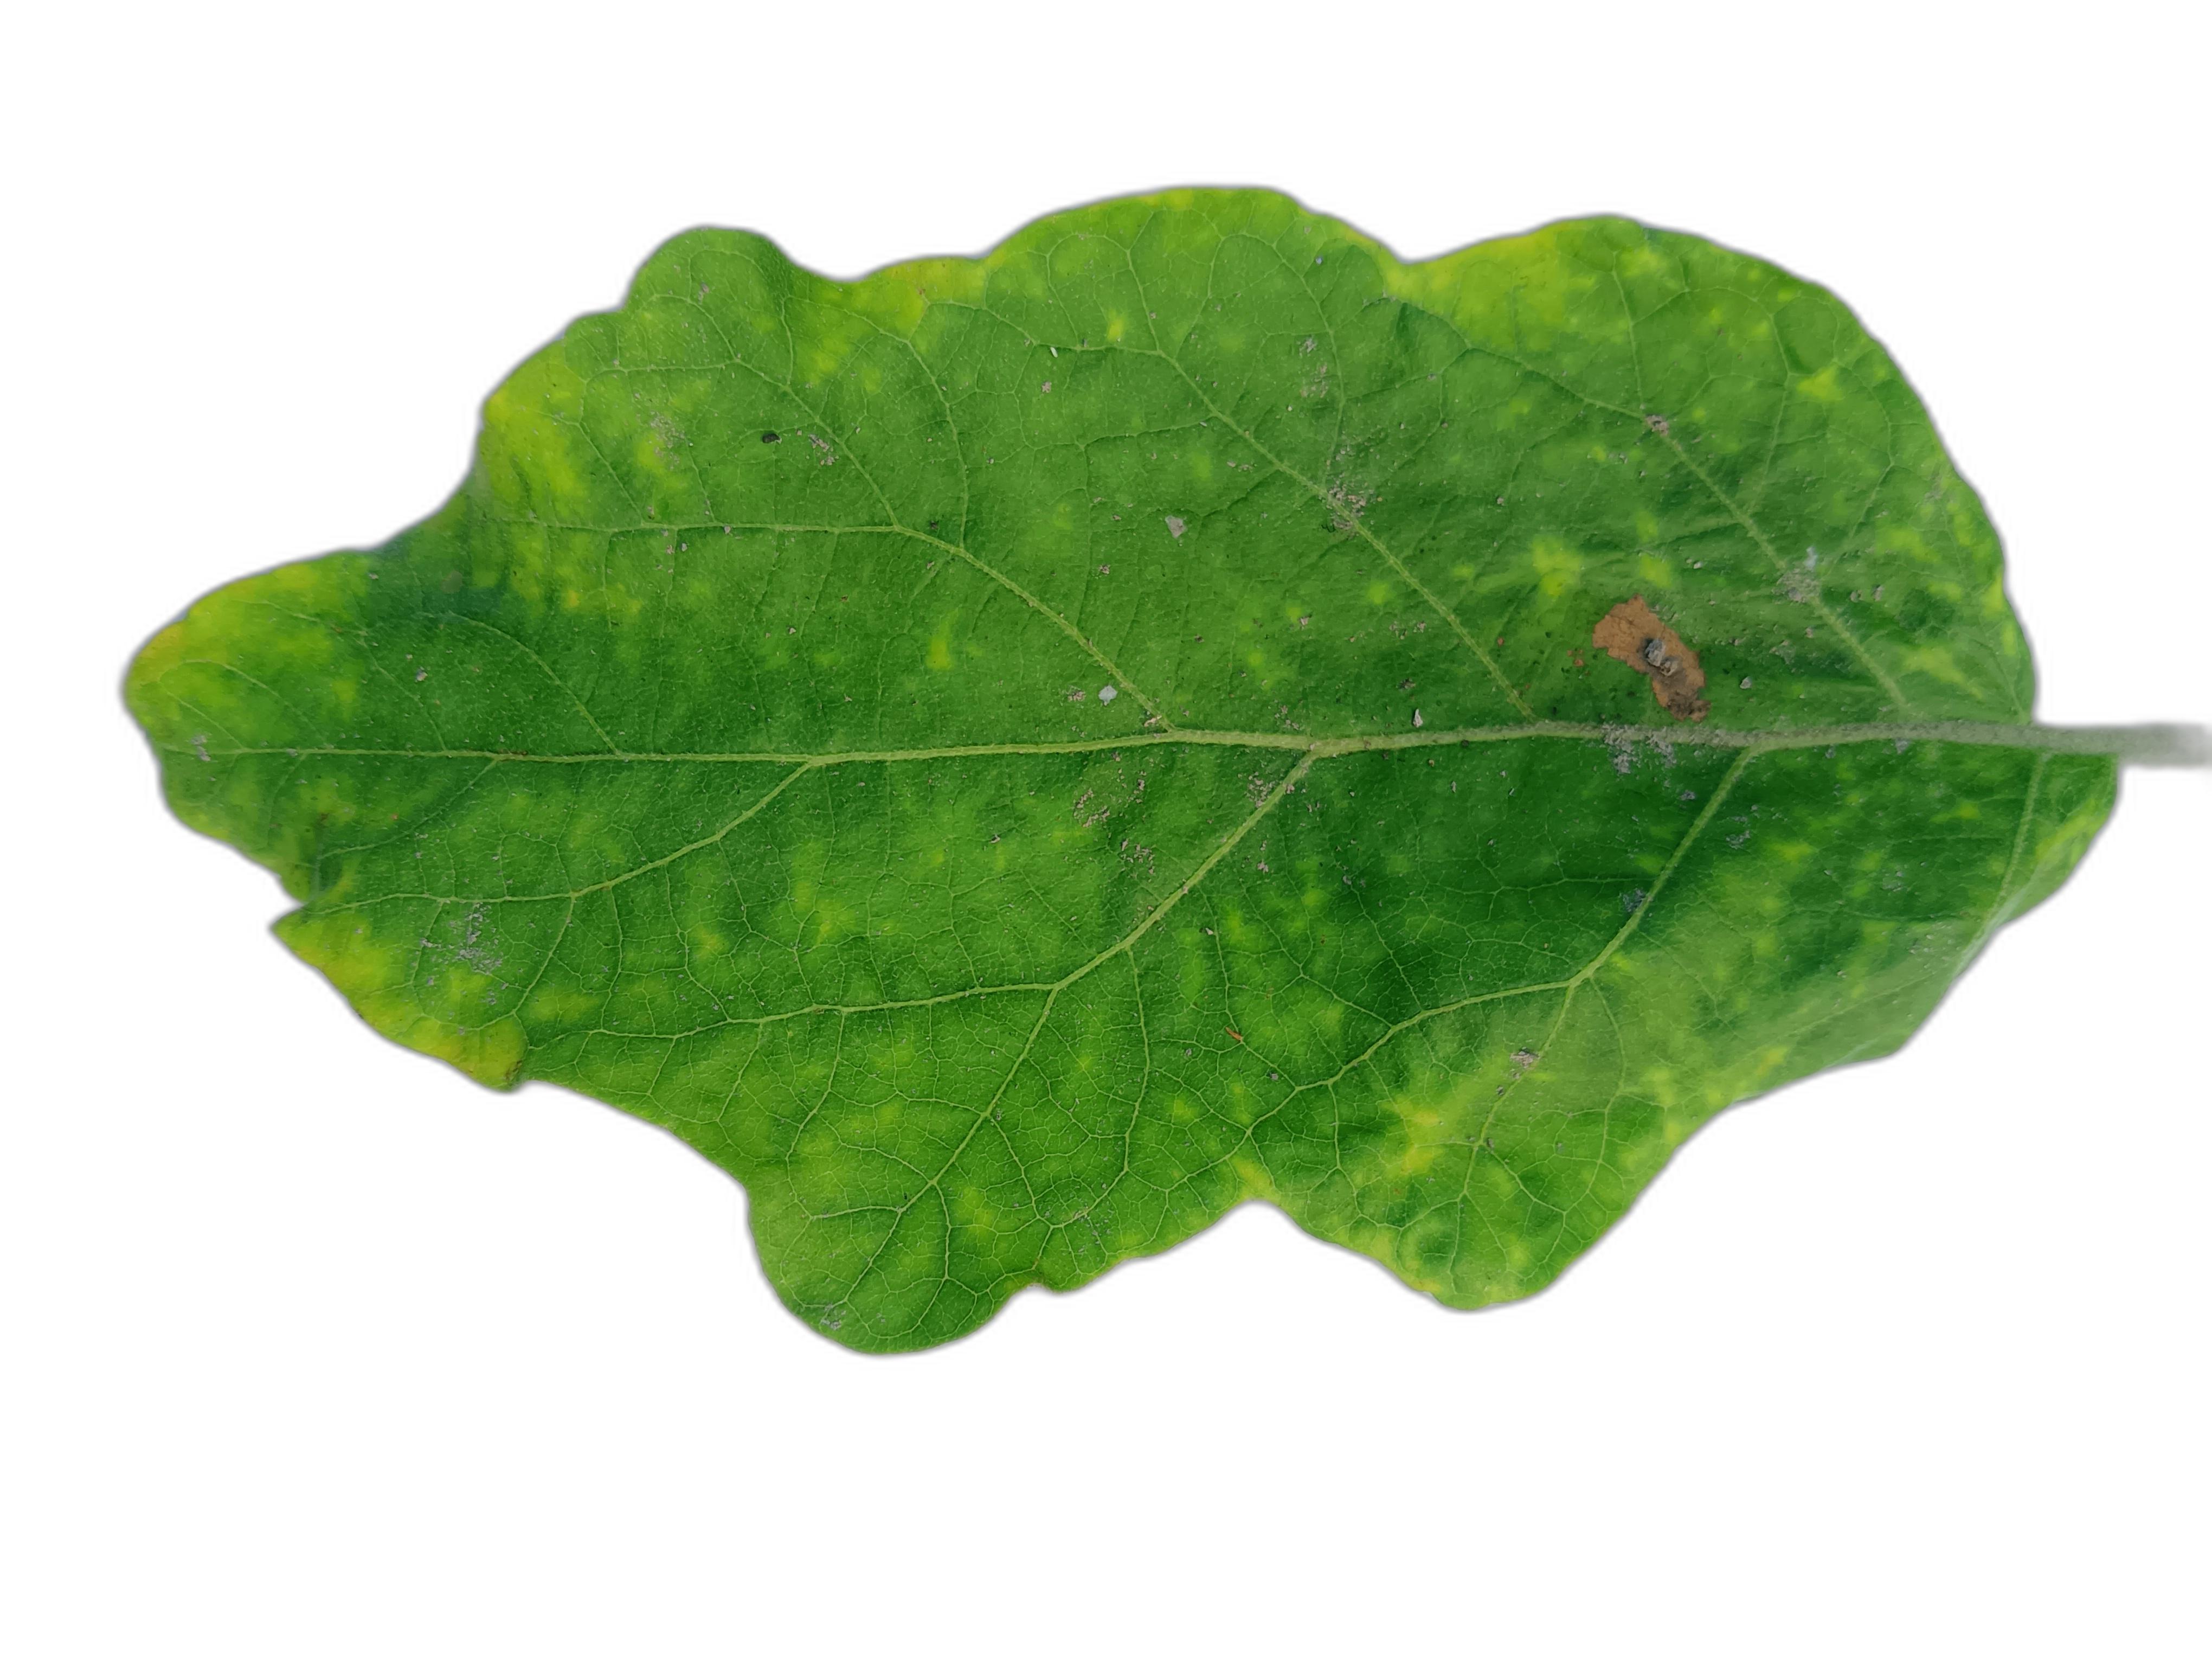
Label: Healthy Leaf